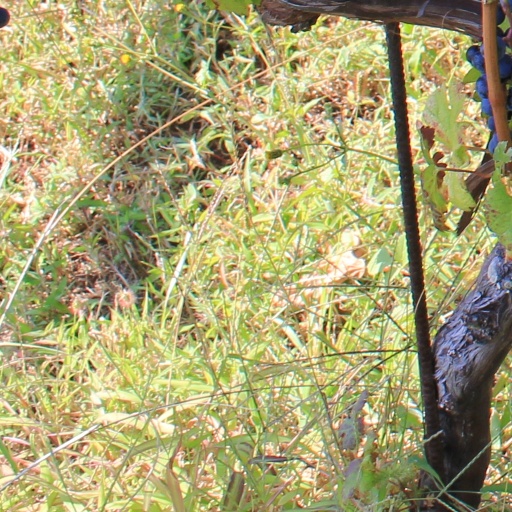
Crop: grape